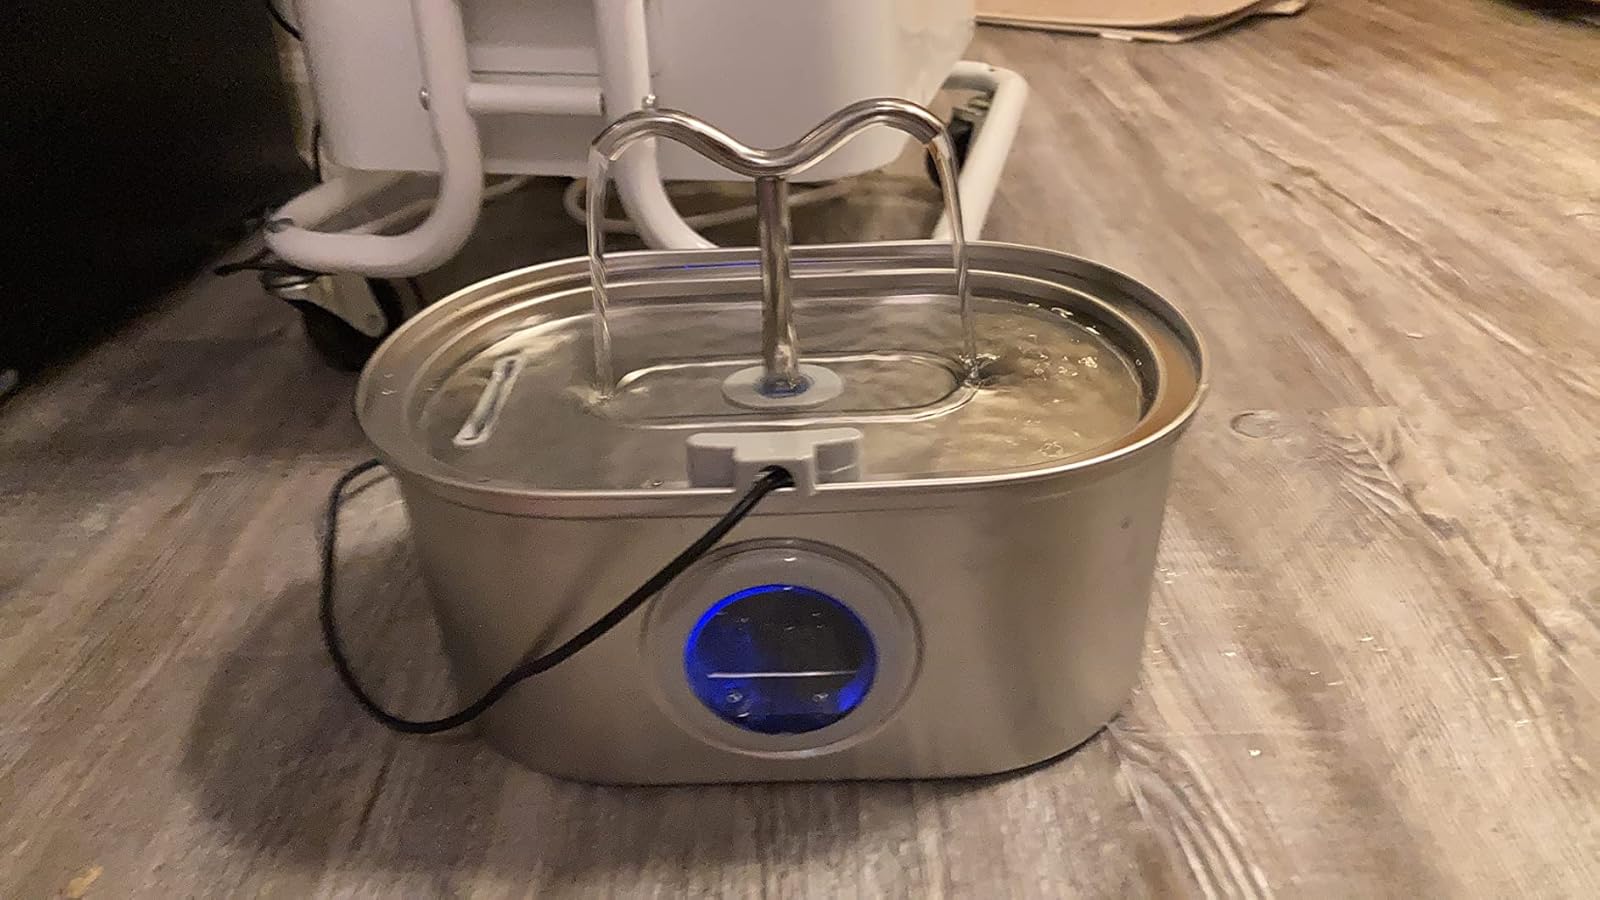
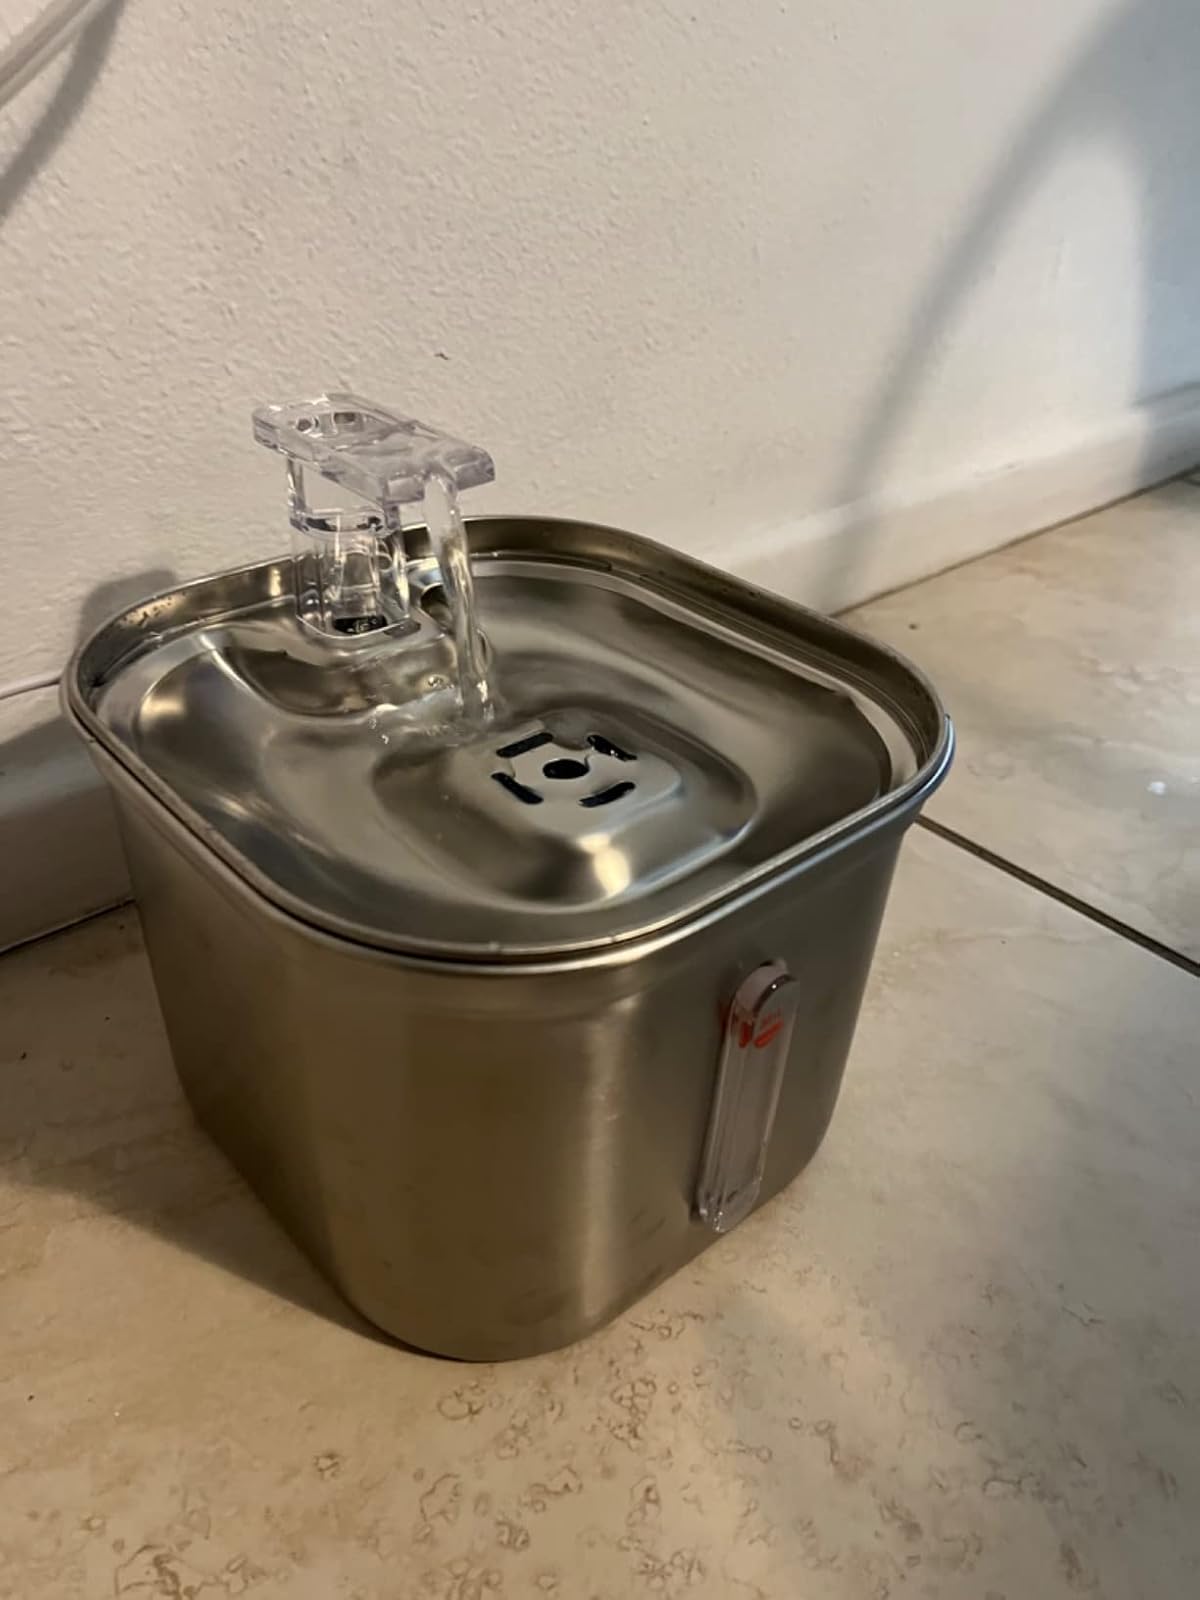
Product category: items_bowl
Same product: no